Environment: lab
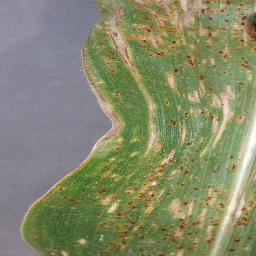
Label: gray_leaf_spot